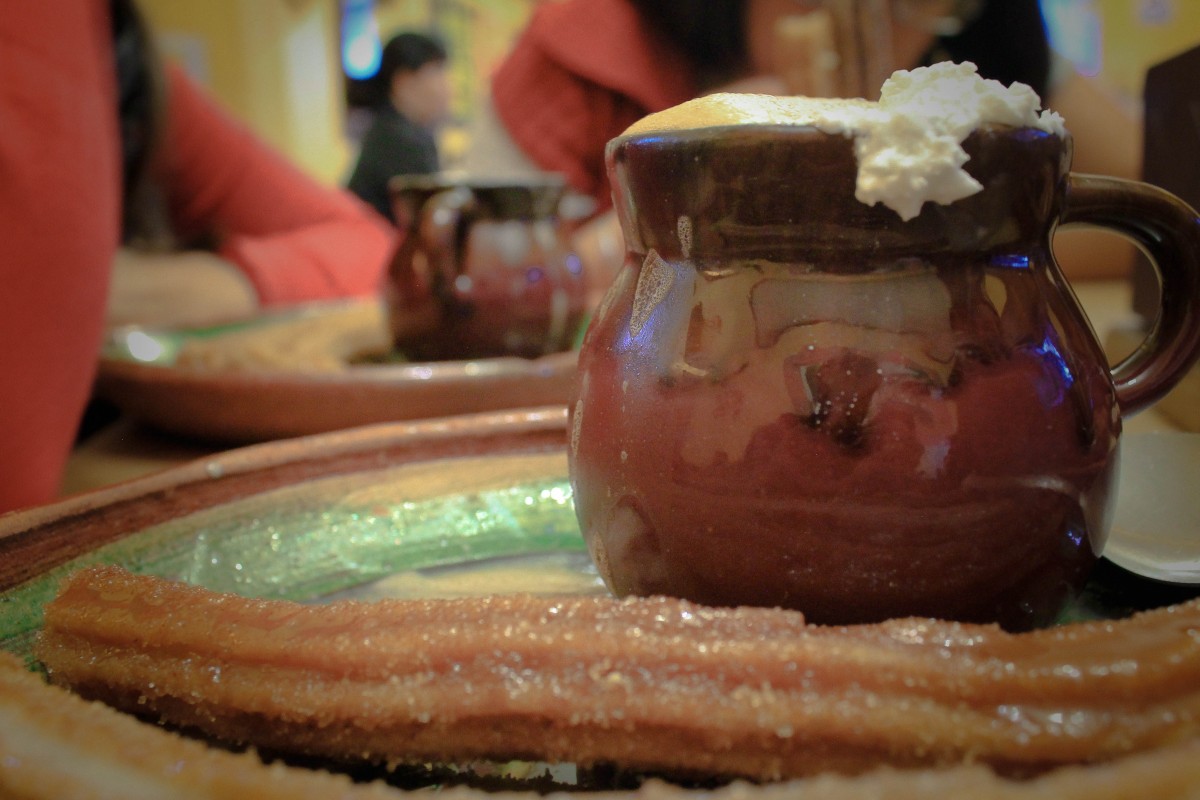
Tags: meal, produce, breakfast, baking, dessert, lunch, sweetness, brunch, flavor